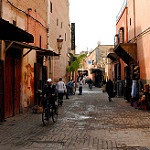
Scene: Outdoor